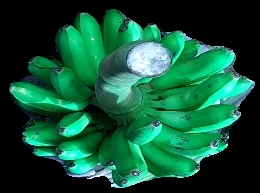
Variety: rasbale
Grade: grade1